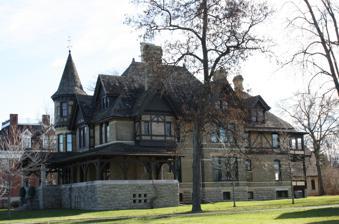
Building: Havilah Babcock House
Country: United States of America
Year built: 1883
Historic house in Wisconsin, United States For other places of a similar name, see Babcock House . United States historic place Havilah Babcock House U.S. National Register of Historic Places Havilah Babcock House Location 537 E. Wisconsin Ave., Neenah, Wisconsin Coordinates 44°10′51″N 88°26′59″W / 44.18083°N 88.44972°W / 44.18083; -88.44972 ( Havilah Babcock House ) Area 2 acres (0.81 ha) Built 1883 ( 1883 ) Architect William Waters Architectural style Stick-Eastlake, Queen Anne, Romanesque Revival NRHP reference No. 74000141 Added to NRHP August 7, 1974 The Havilah Babcock House is located in Neenah, Wisconsin , United States. History The house, designed by William Waters , was built for Havilah Babcock , a co-founder of Kimberly-Clark . It was listed on the National Register of Historic Places in 1974 and on the State Register of Historic Places in 1989. References